Leo VI the Wise

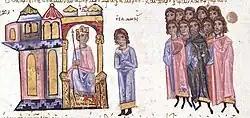
Samonas inciting Emperor Leo against Andronikos Doukas.

One of the first actions of Leo VI after his succession was the reburial, with great ceremony, of the remains of Michael III in the imperial mausoleum within the Church of the Holy Apostles in Constantinople. This contributed to the suspicion that Leo was (or at least believed himself to be) in truth Michael's son. Seeking political reconciliation, the new emperor secured the support of the officials in the capital, and surrounded himself with bureaucrats like Stylianos Zaoutzes (the father of his mistress, Zoe Zaoutzaina) and the eunuch Samonas, an Arab defector whom Leo raised to the rank of "patrikios" and who stood in as godfather to Leo's son, Constantine VII. His attempts to control the great aristocratic families (e.g., the Phokadai and the Doukai) occasionally led to serious conflicts, the most significant being the revolt of Andronikos Doukas in 906.